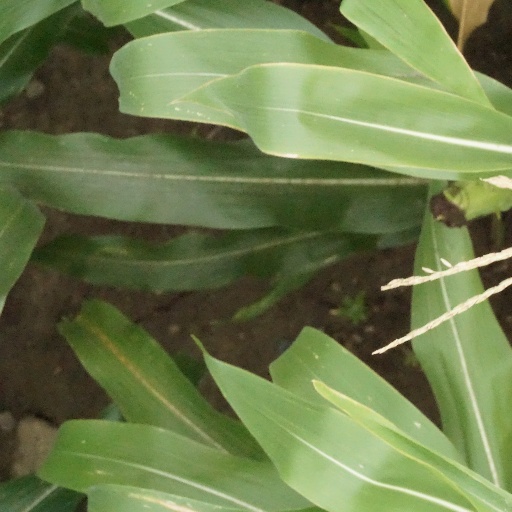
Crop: maize; corn